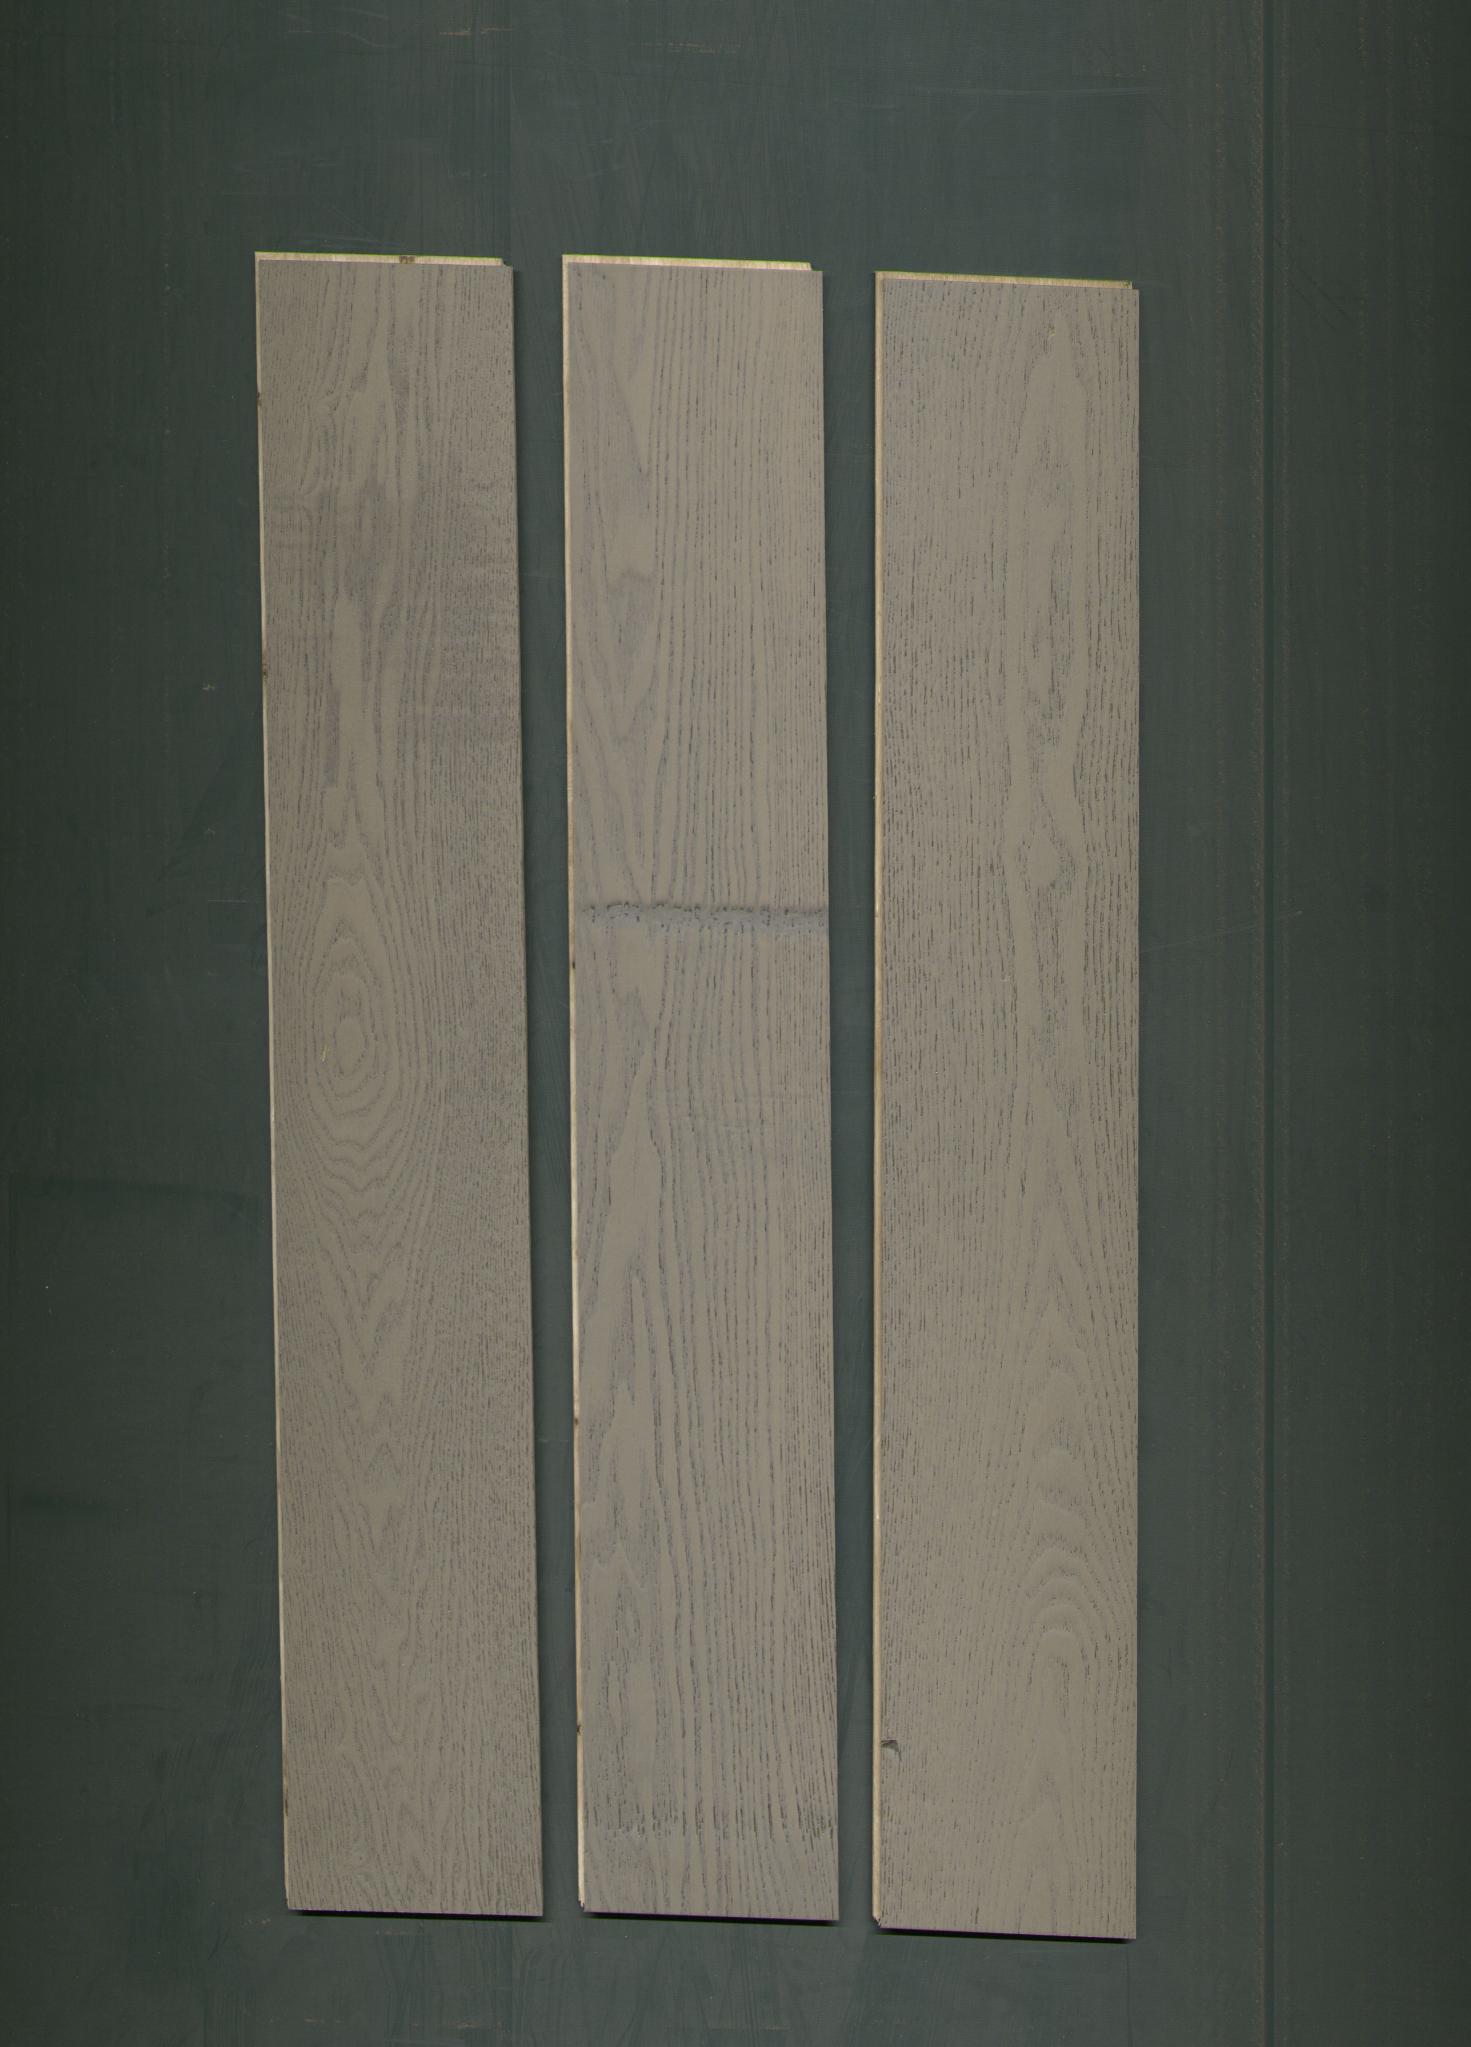
Label: mixers